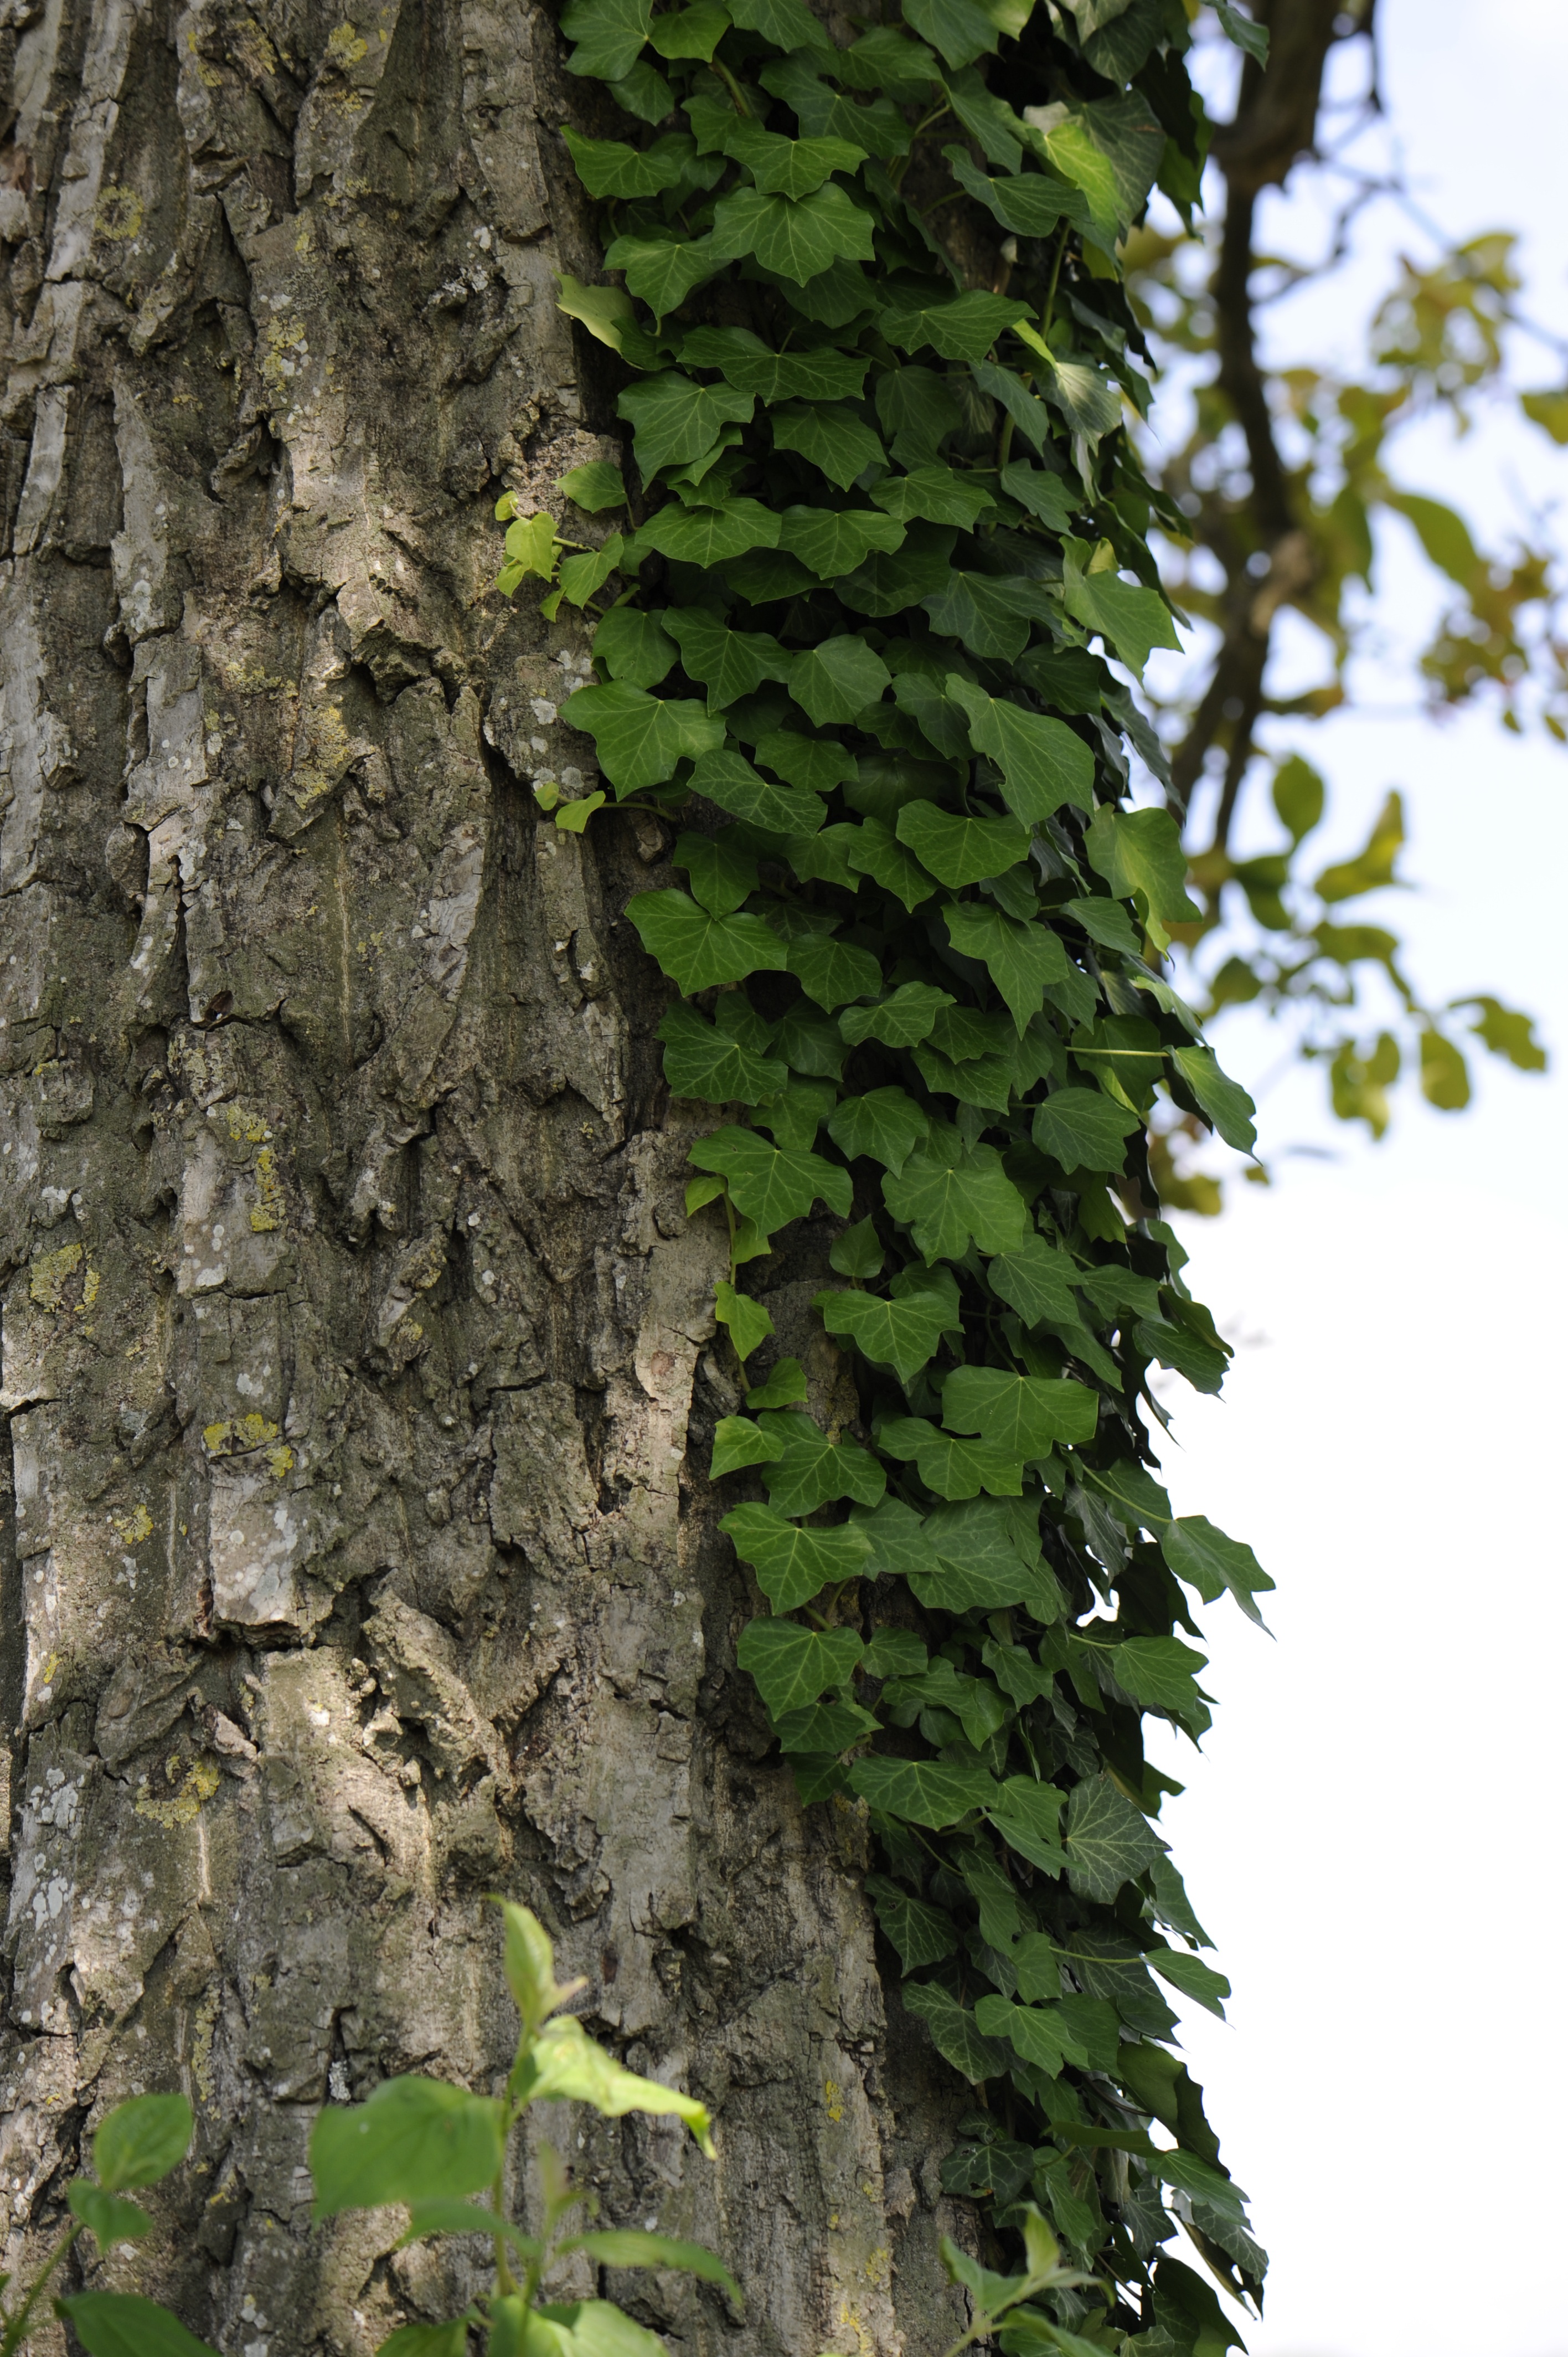
tree, branch, plant, vine, leaf, trunk, bark, log, ivy, evergreen, cool image, creeper, i, fouling, ivy family